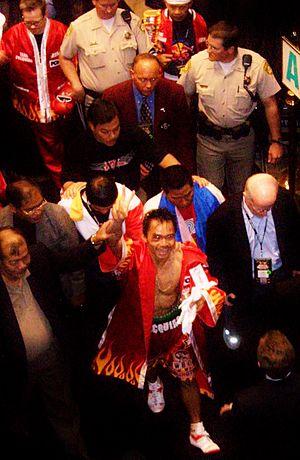
Manny Pacquiao, de son vrai nom Emmanuel Dapidran Pacquiao, né le 17 décembre 1978 à Bukidnon, est un boxeur professionnel et homme politique philippin.